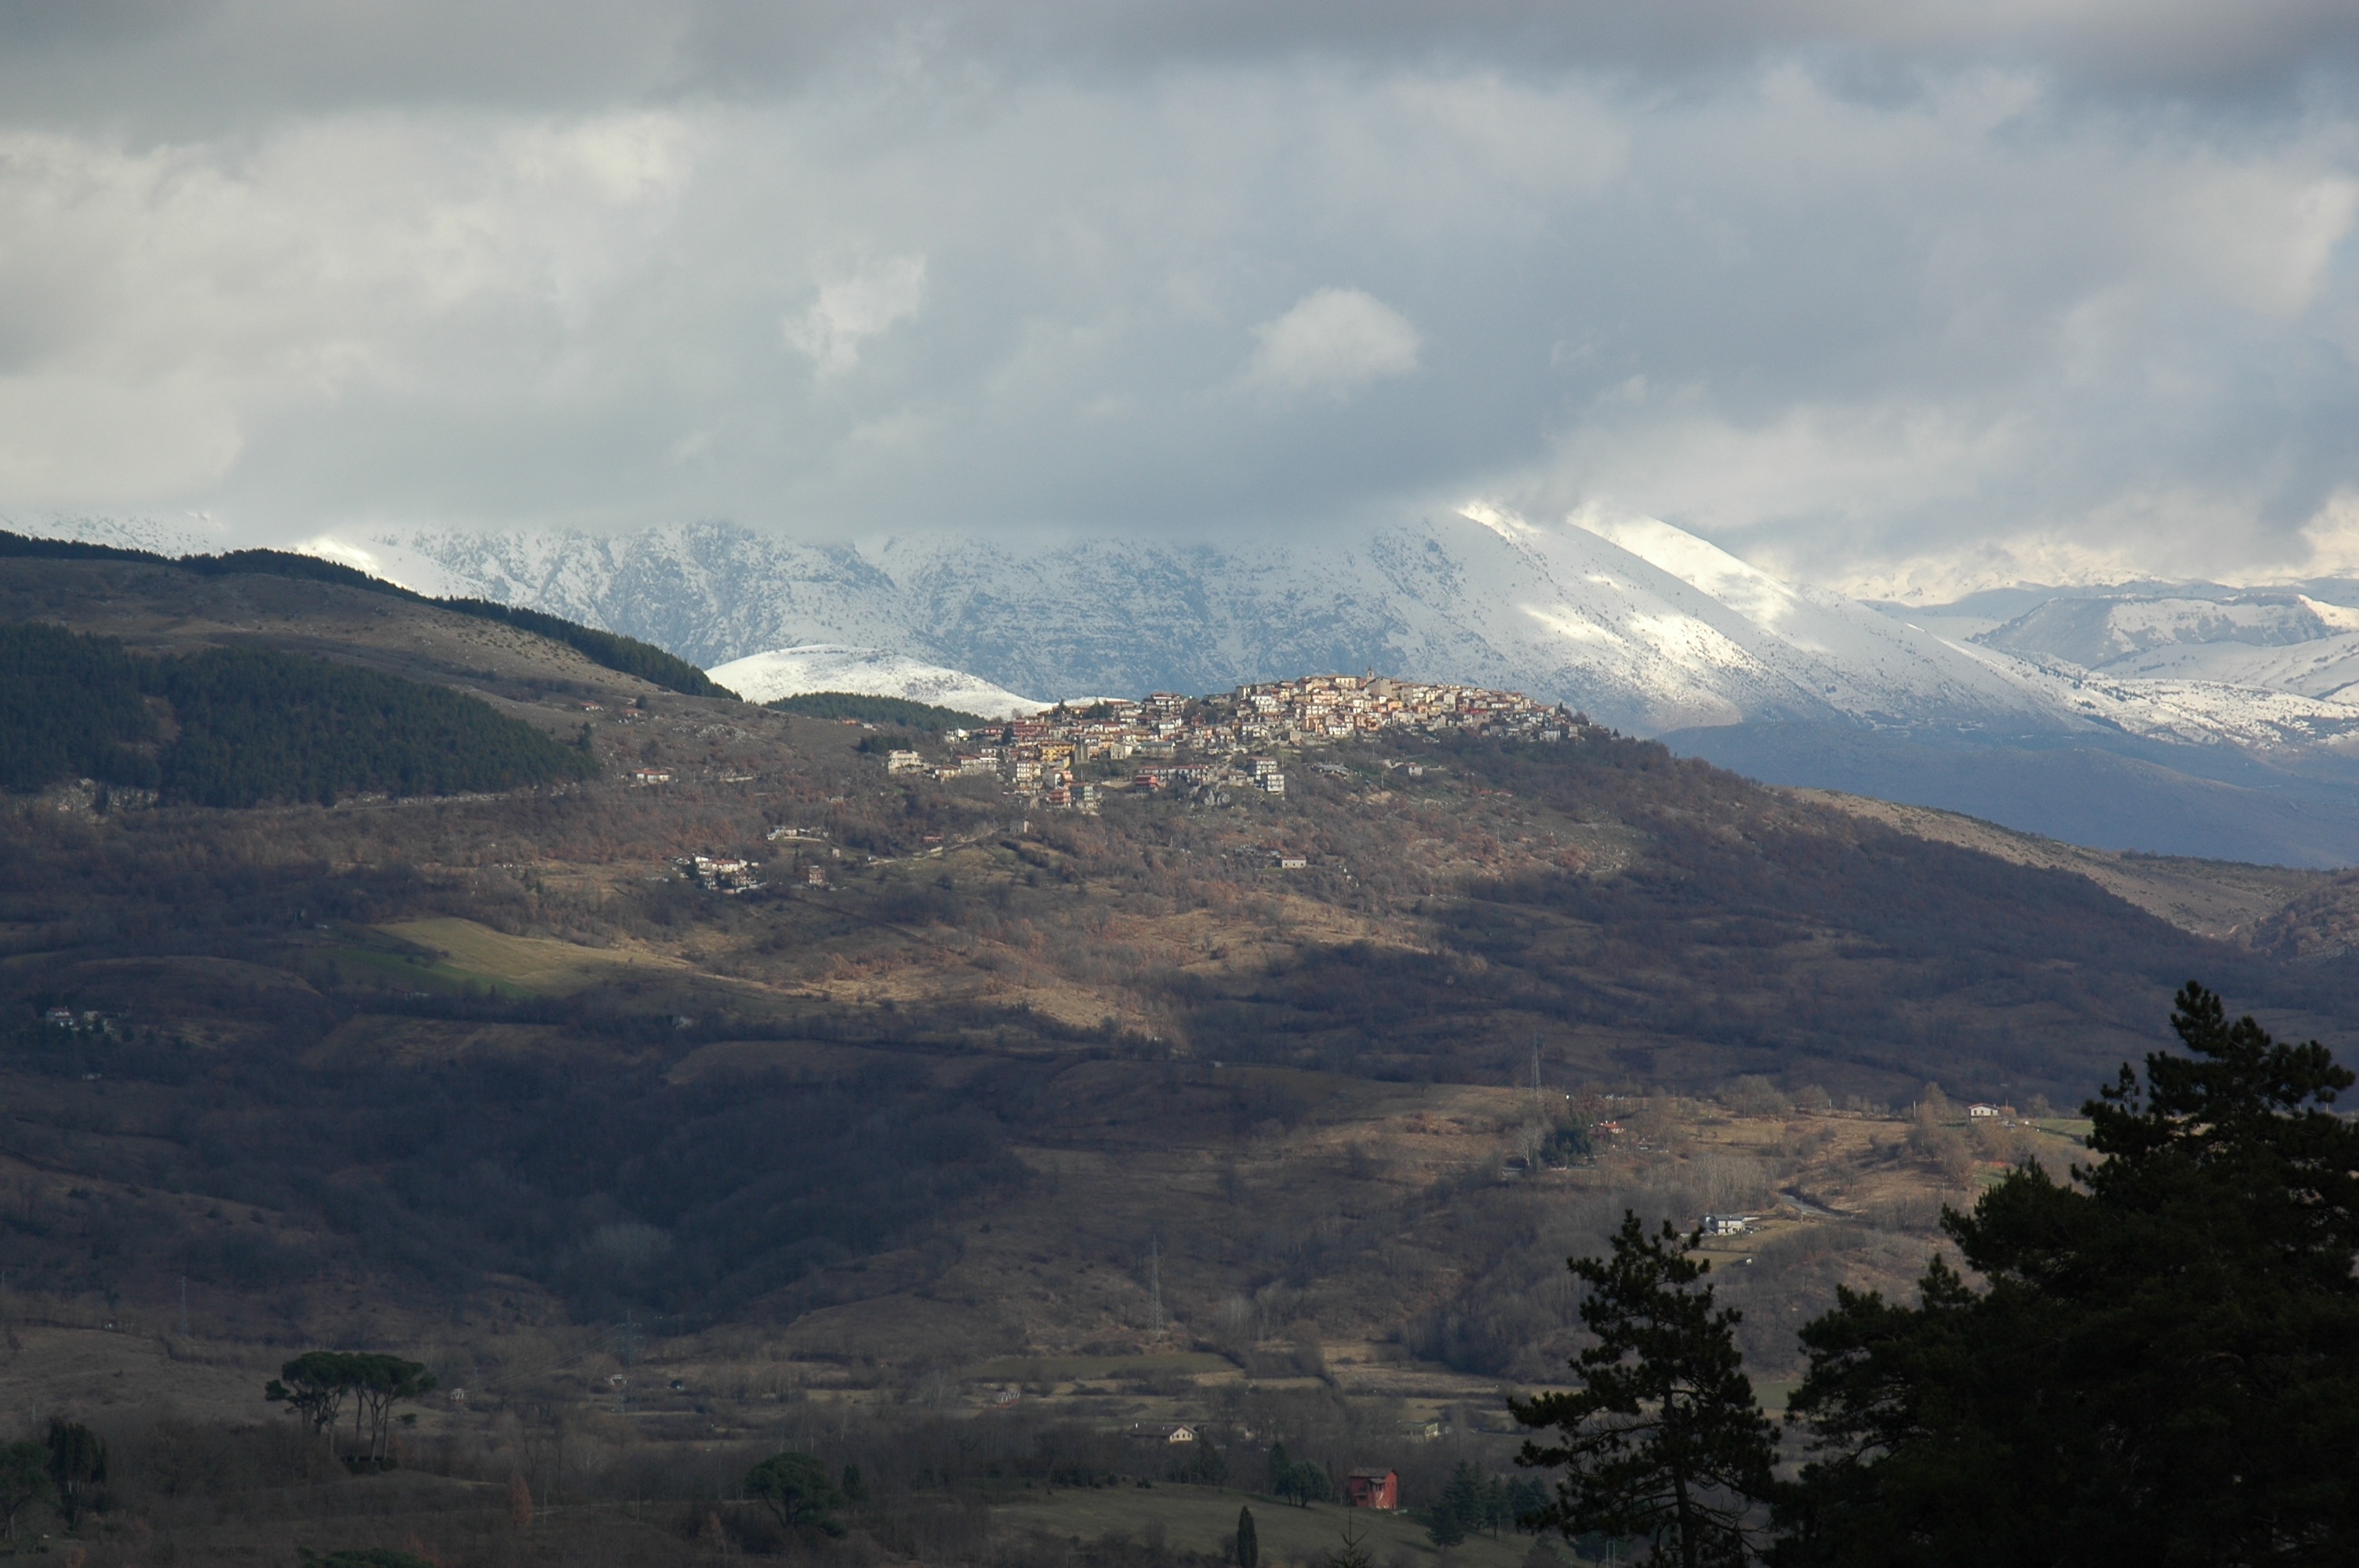
landscape, nature, wilderness, mountain, snow, cloud, sky, morning, hill, lake, valley, mountain range, weather, gray, highland, ridge, summit, clouds, alps, plateau, fell, loch, landform, mountain pass, gray sky, geographical feature, atmospheric phenomenon, mountainous landforms